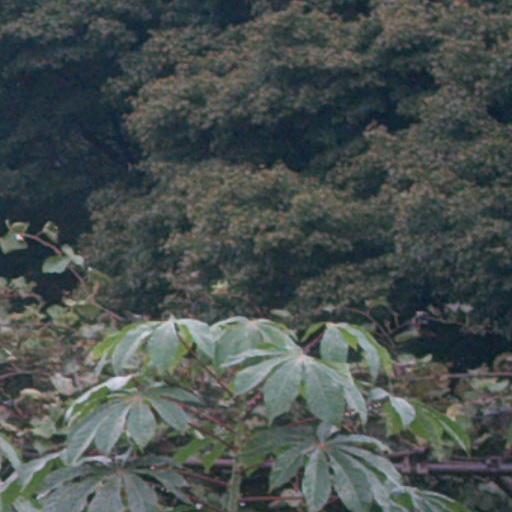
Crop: cassava